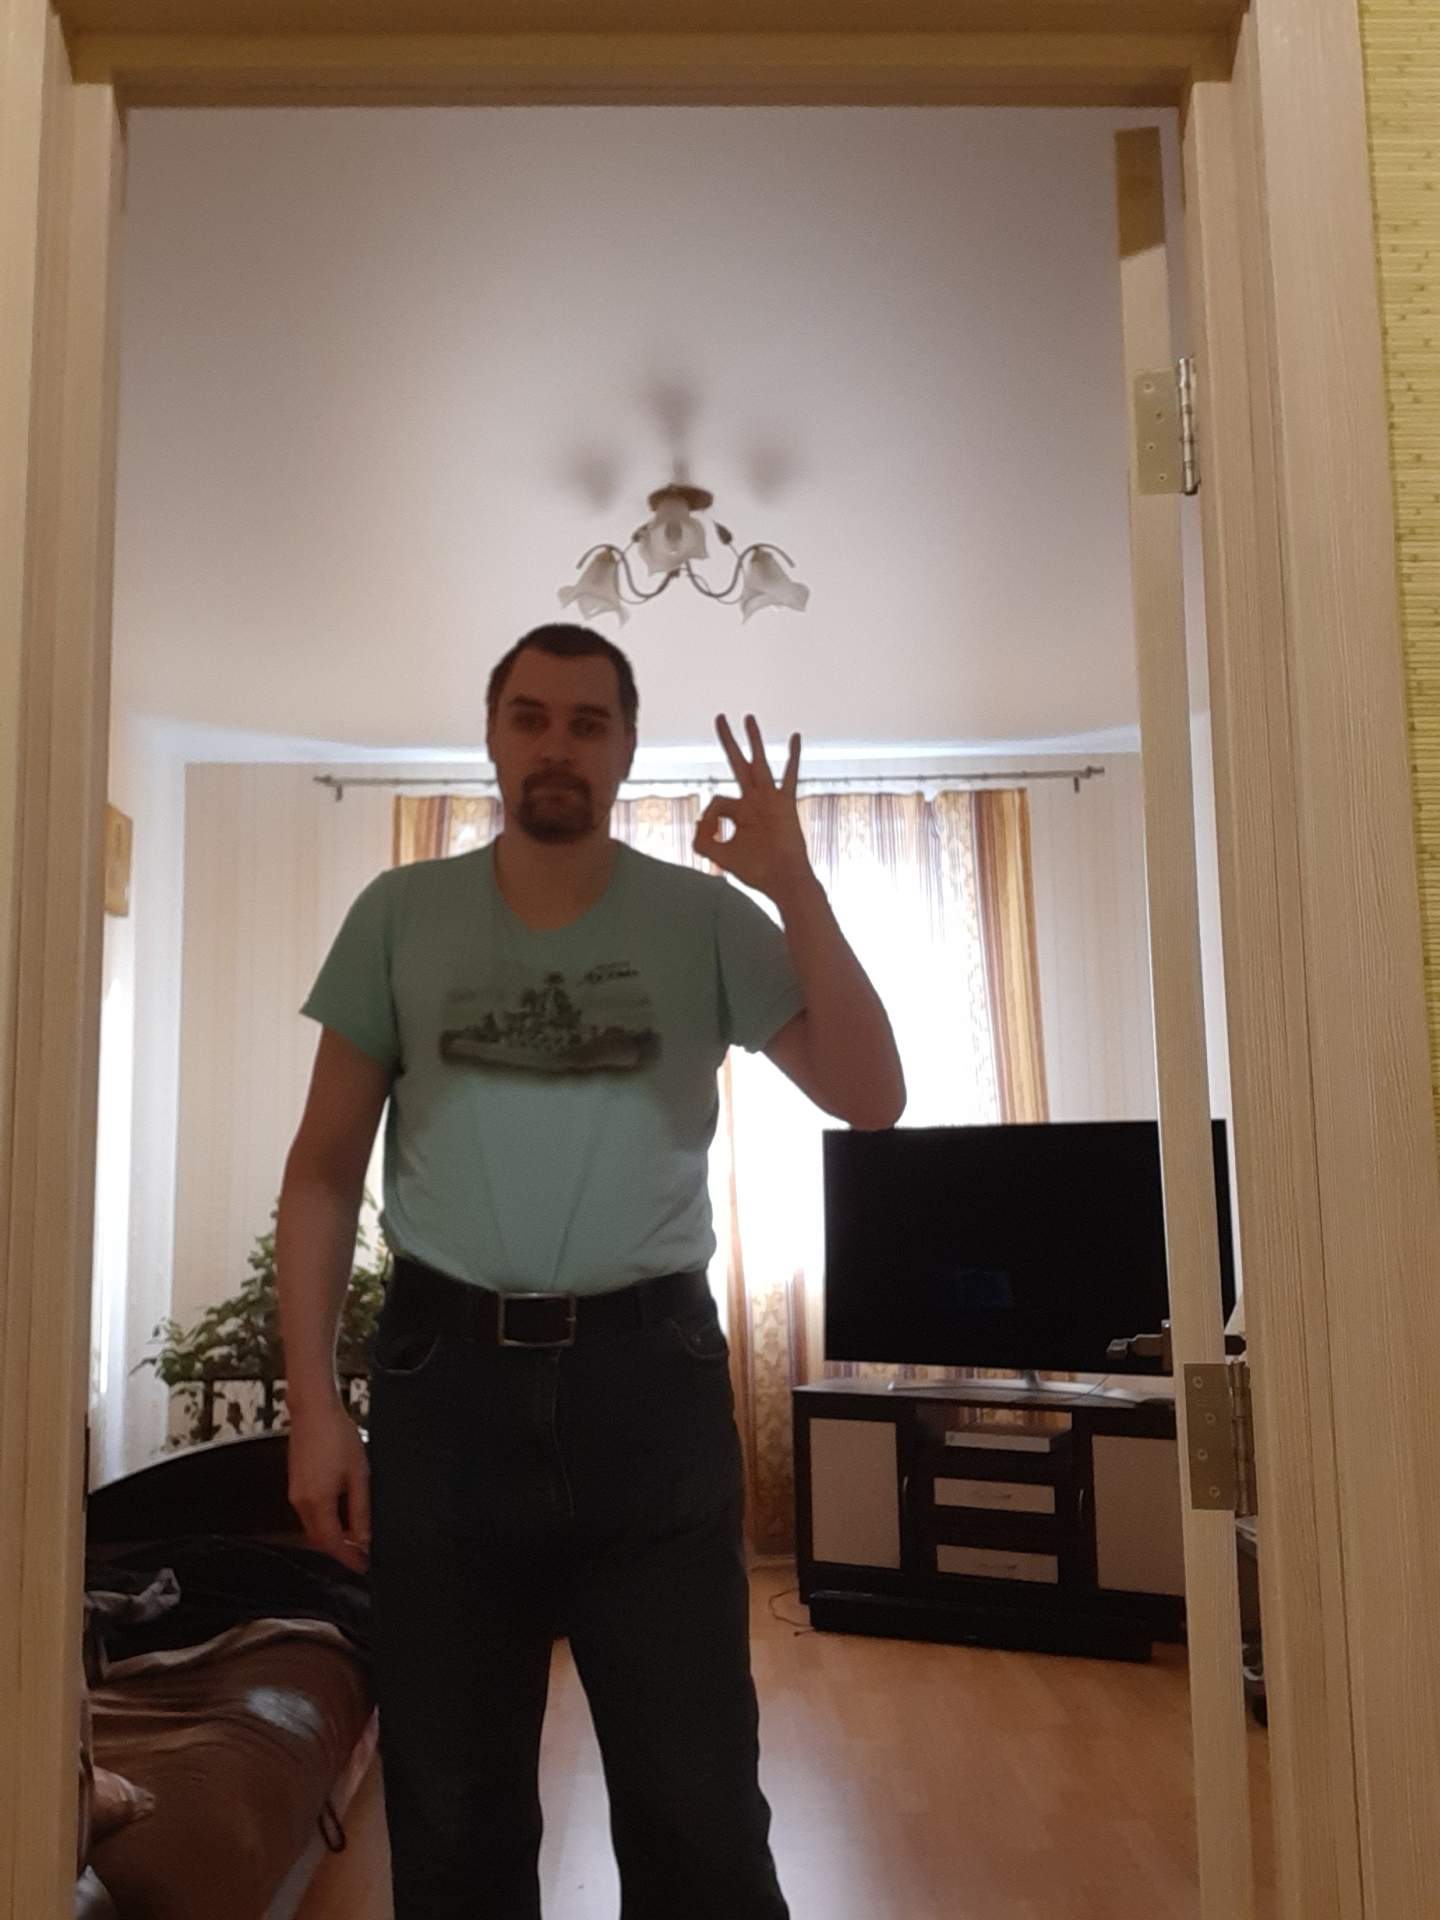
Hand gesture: ok